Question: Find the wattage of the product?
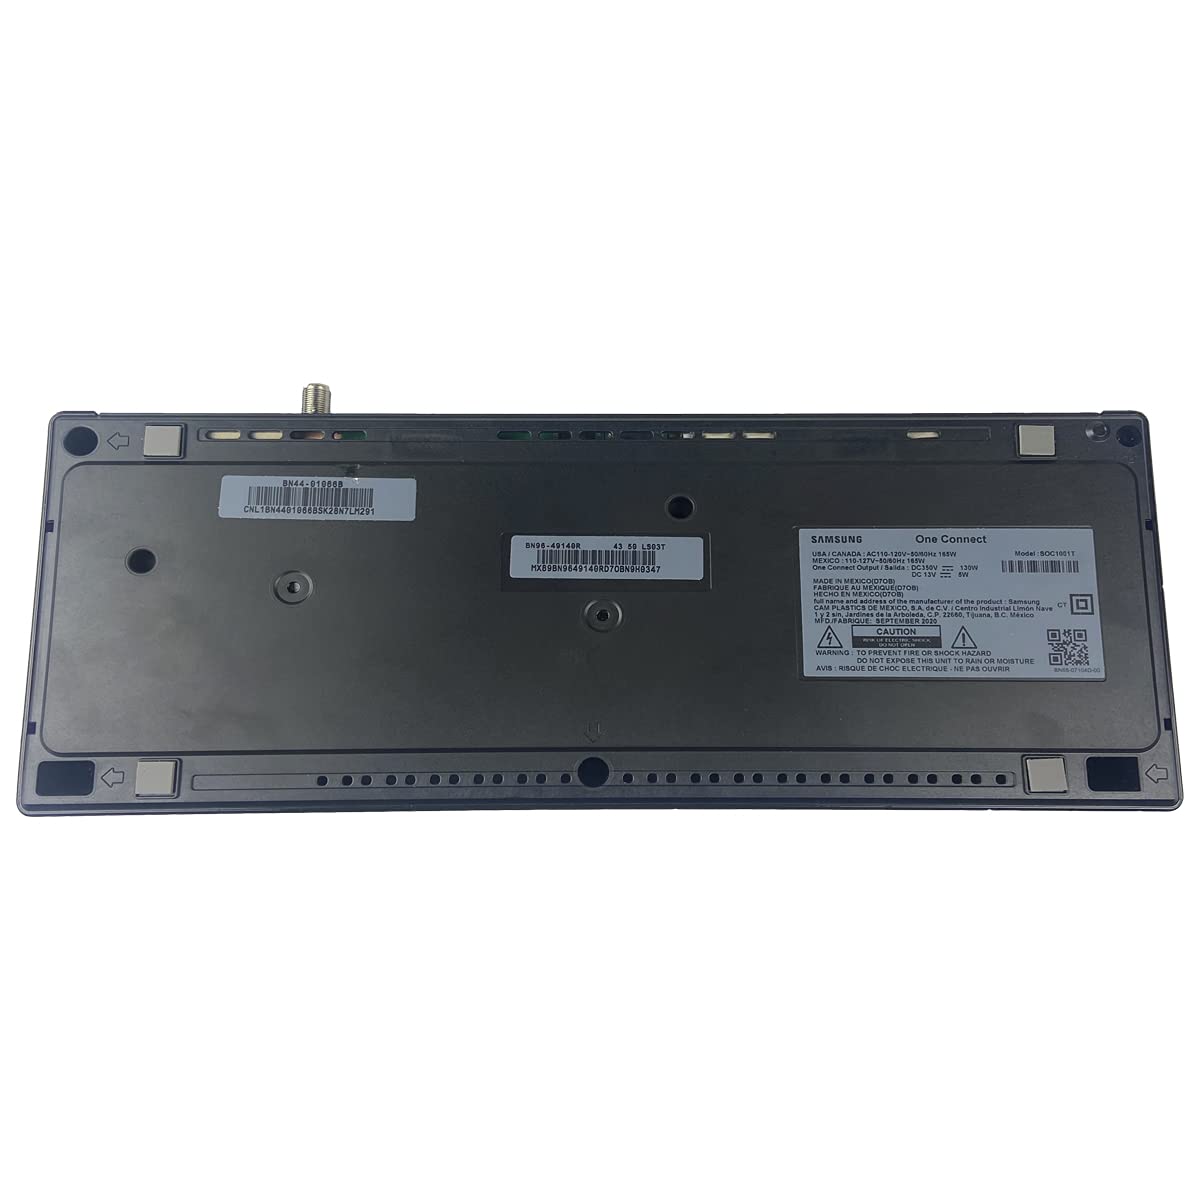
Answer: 145.0 watt